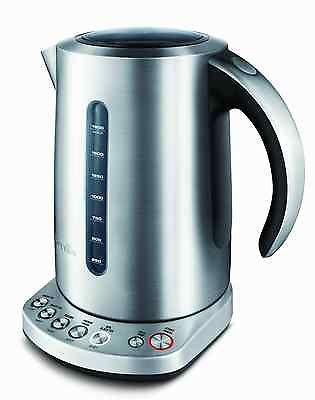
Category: kettle